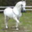
Label: horse